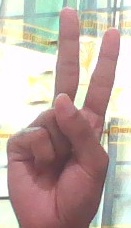
ASL sign: V